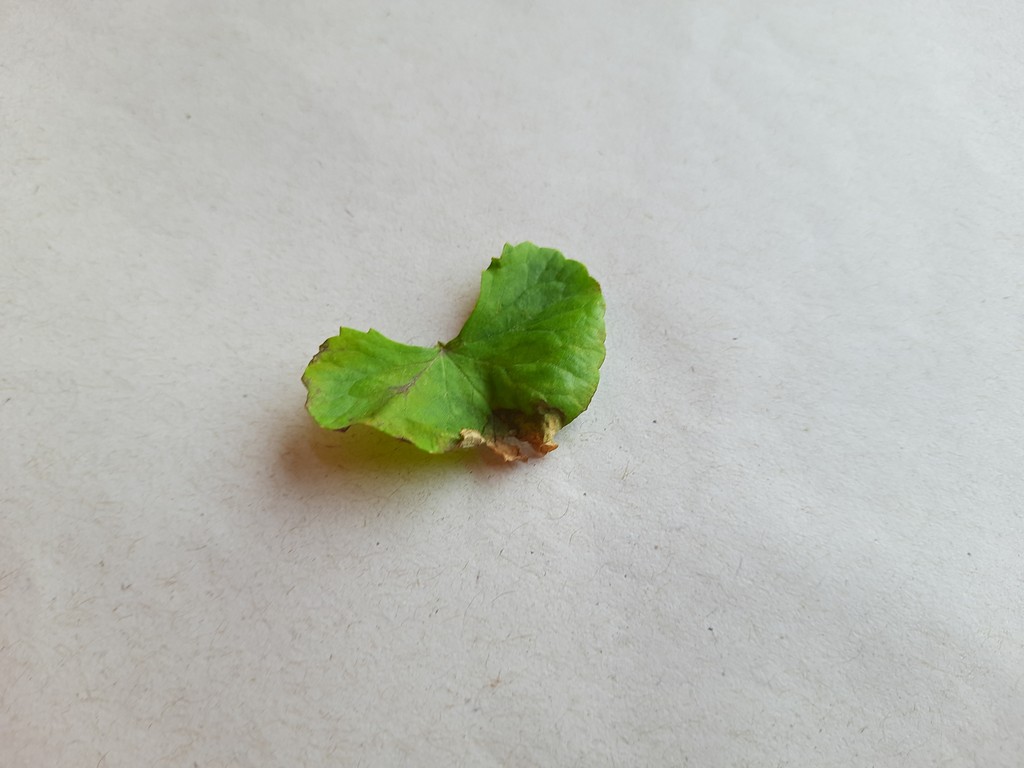
Label: Unhealthy